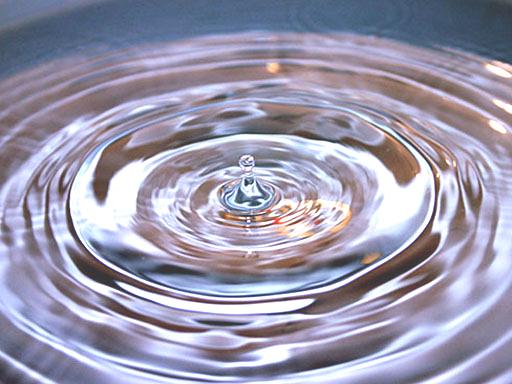
Material: water